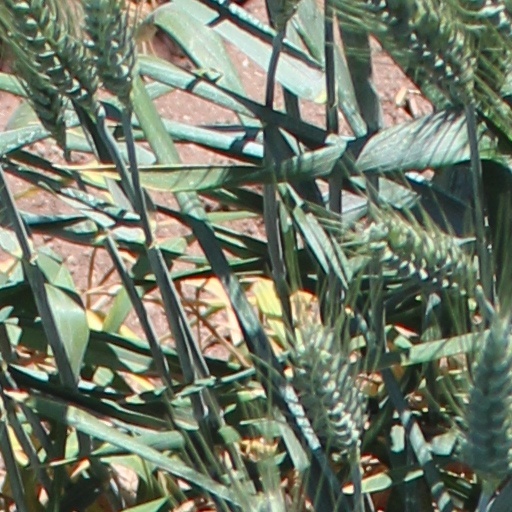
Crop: wheat